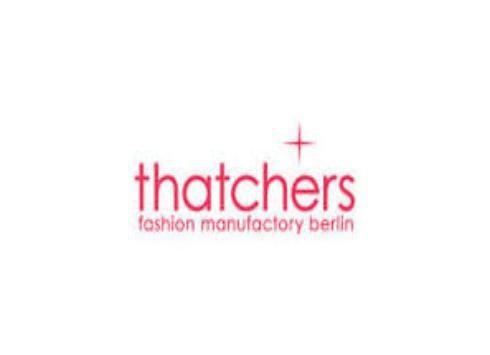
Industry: Others